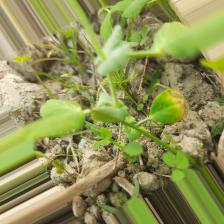
Label: Ascochyta blight